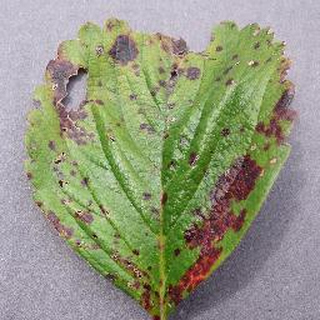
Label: strawberry_leaf_scorch